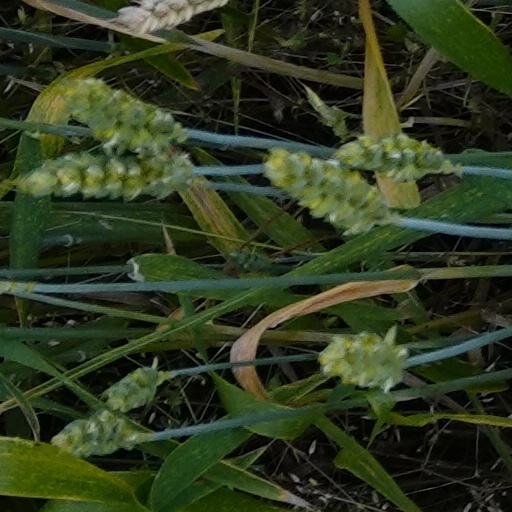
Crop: wheat